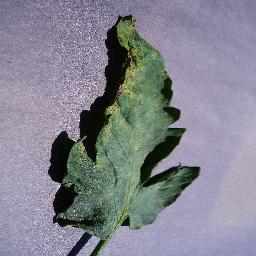
Label: Tomato___Septoria_leaf_spot